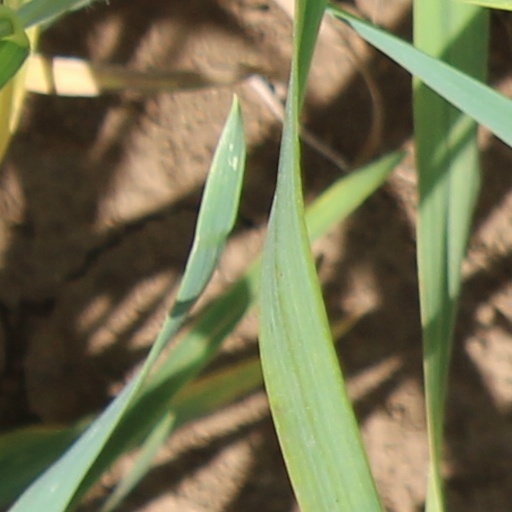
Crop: wheat